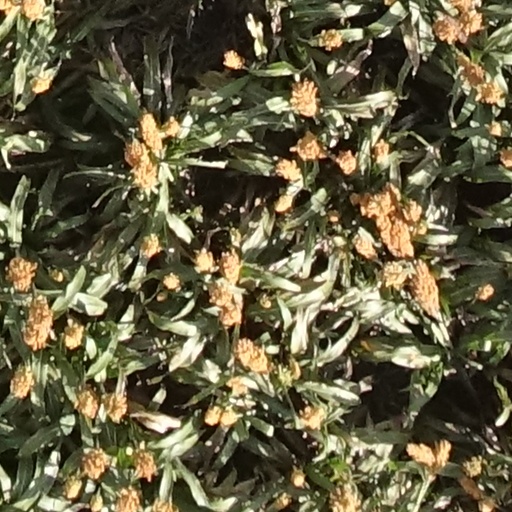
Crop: sorghum